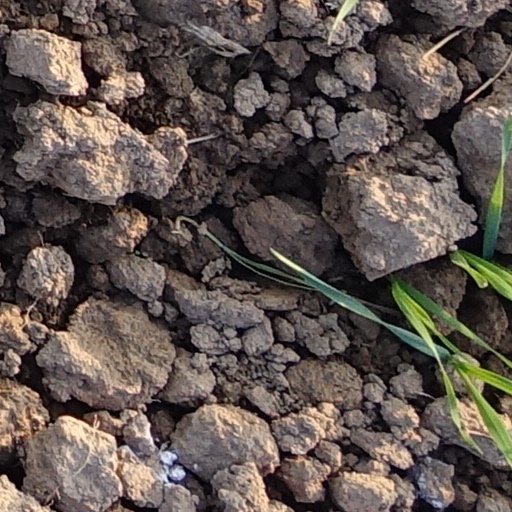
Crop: wheat